Pekin, Illinois

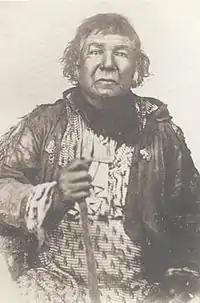
Chief Shabbona of the Potawatomi tribe, taken in 1859

Farmer Jonathan Tharp, who came from Ohio, was the first non-native American resident of what would become Pekin, building a log cabin in 1824 on a ridge above the Illinois River at a site near the present foot of Broadway Drive. Franklin School was later erected near this site. Other settlers soon joined him, including his father Jacob Tharp who arrived from Ohio in 1825. They lived near Chief Shabbona's large Indian village of about 100 wigwams, populated primarily by Potawatomi, which was situated along Gravel Ridge, on the eastern shore of what is today Pekin Lake in northwest Pekin.